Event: Nepal Earthquake
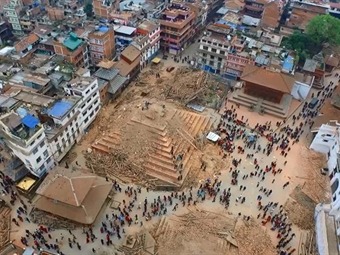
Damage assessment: damage